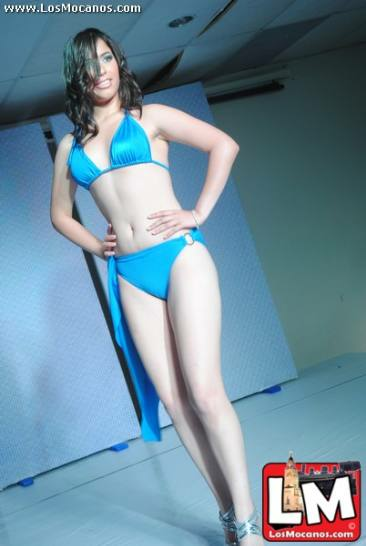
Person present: Yes